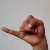
The image shows a hand gesture representing the letter 'J' in Indian Sign Language.